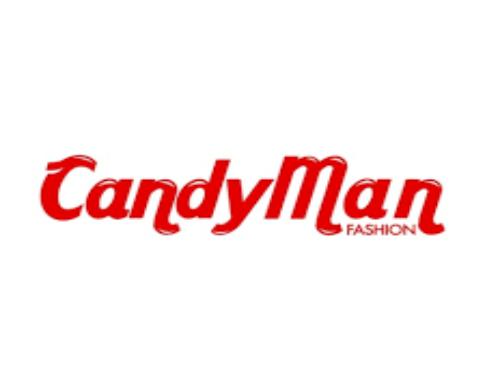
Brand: Candyman
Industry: Food